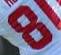
Number: 8